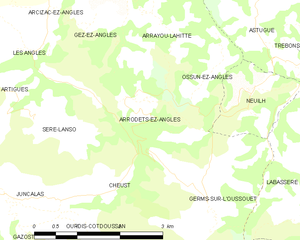
Arrodets-ez-Angles est une commune française située dans le département des Hautes-Pyrénées, en région Occitanie.